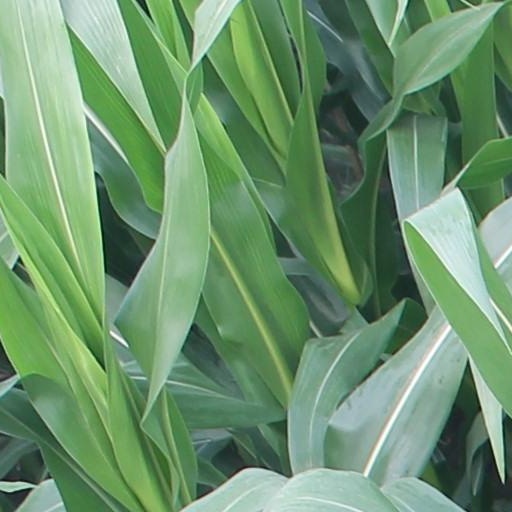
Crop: maize; corn